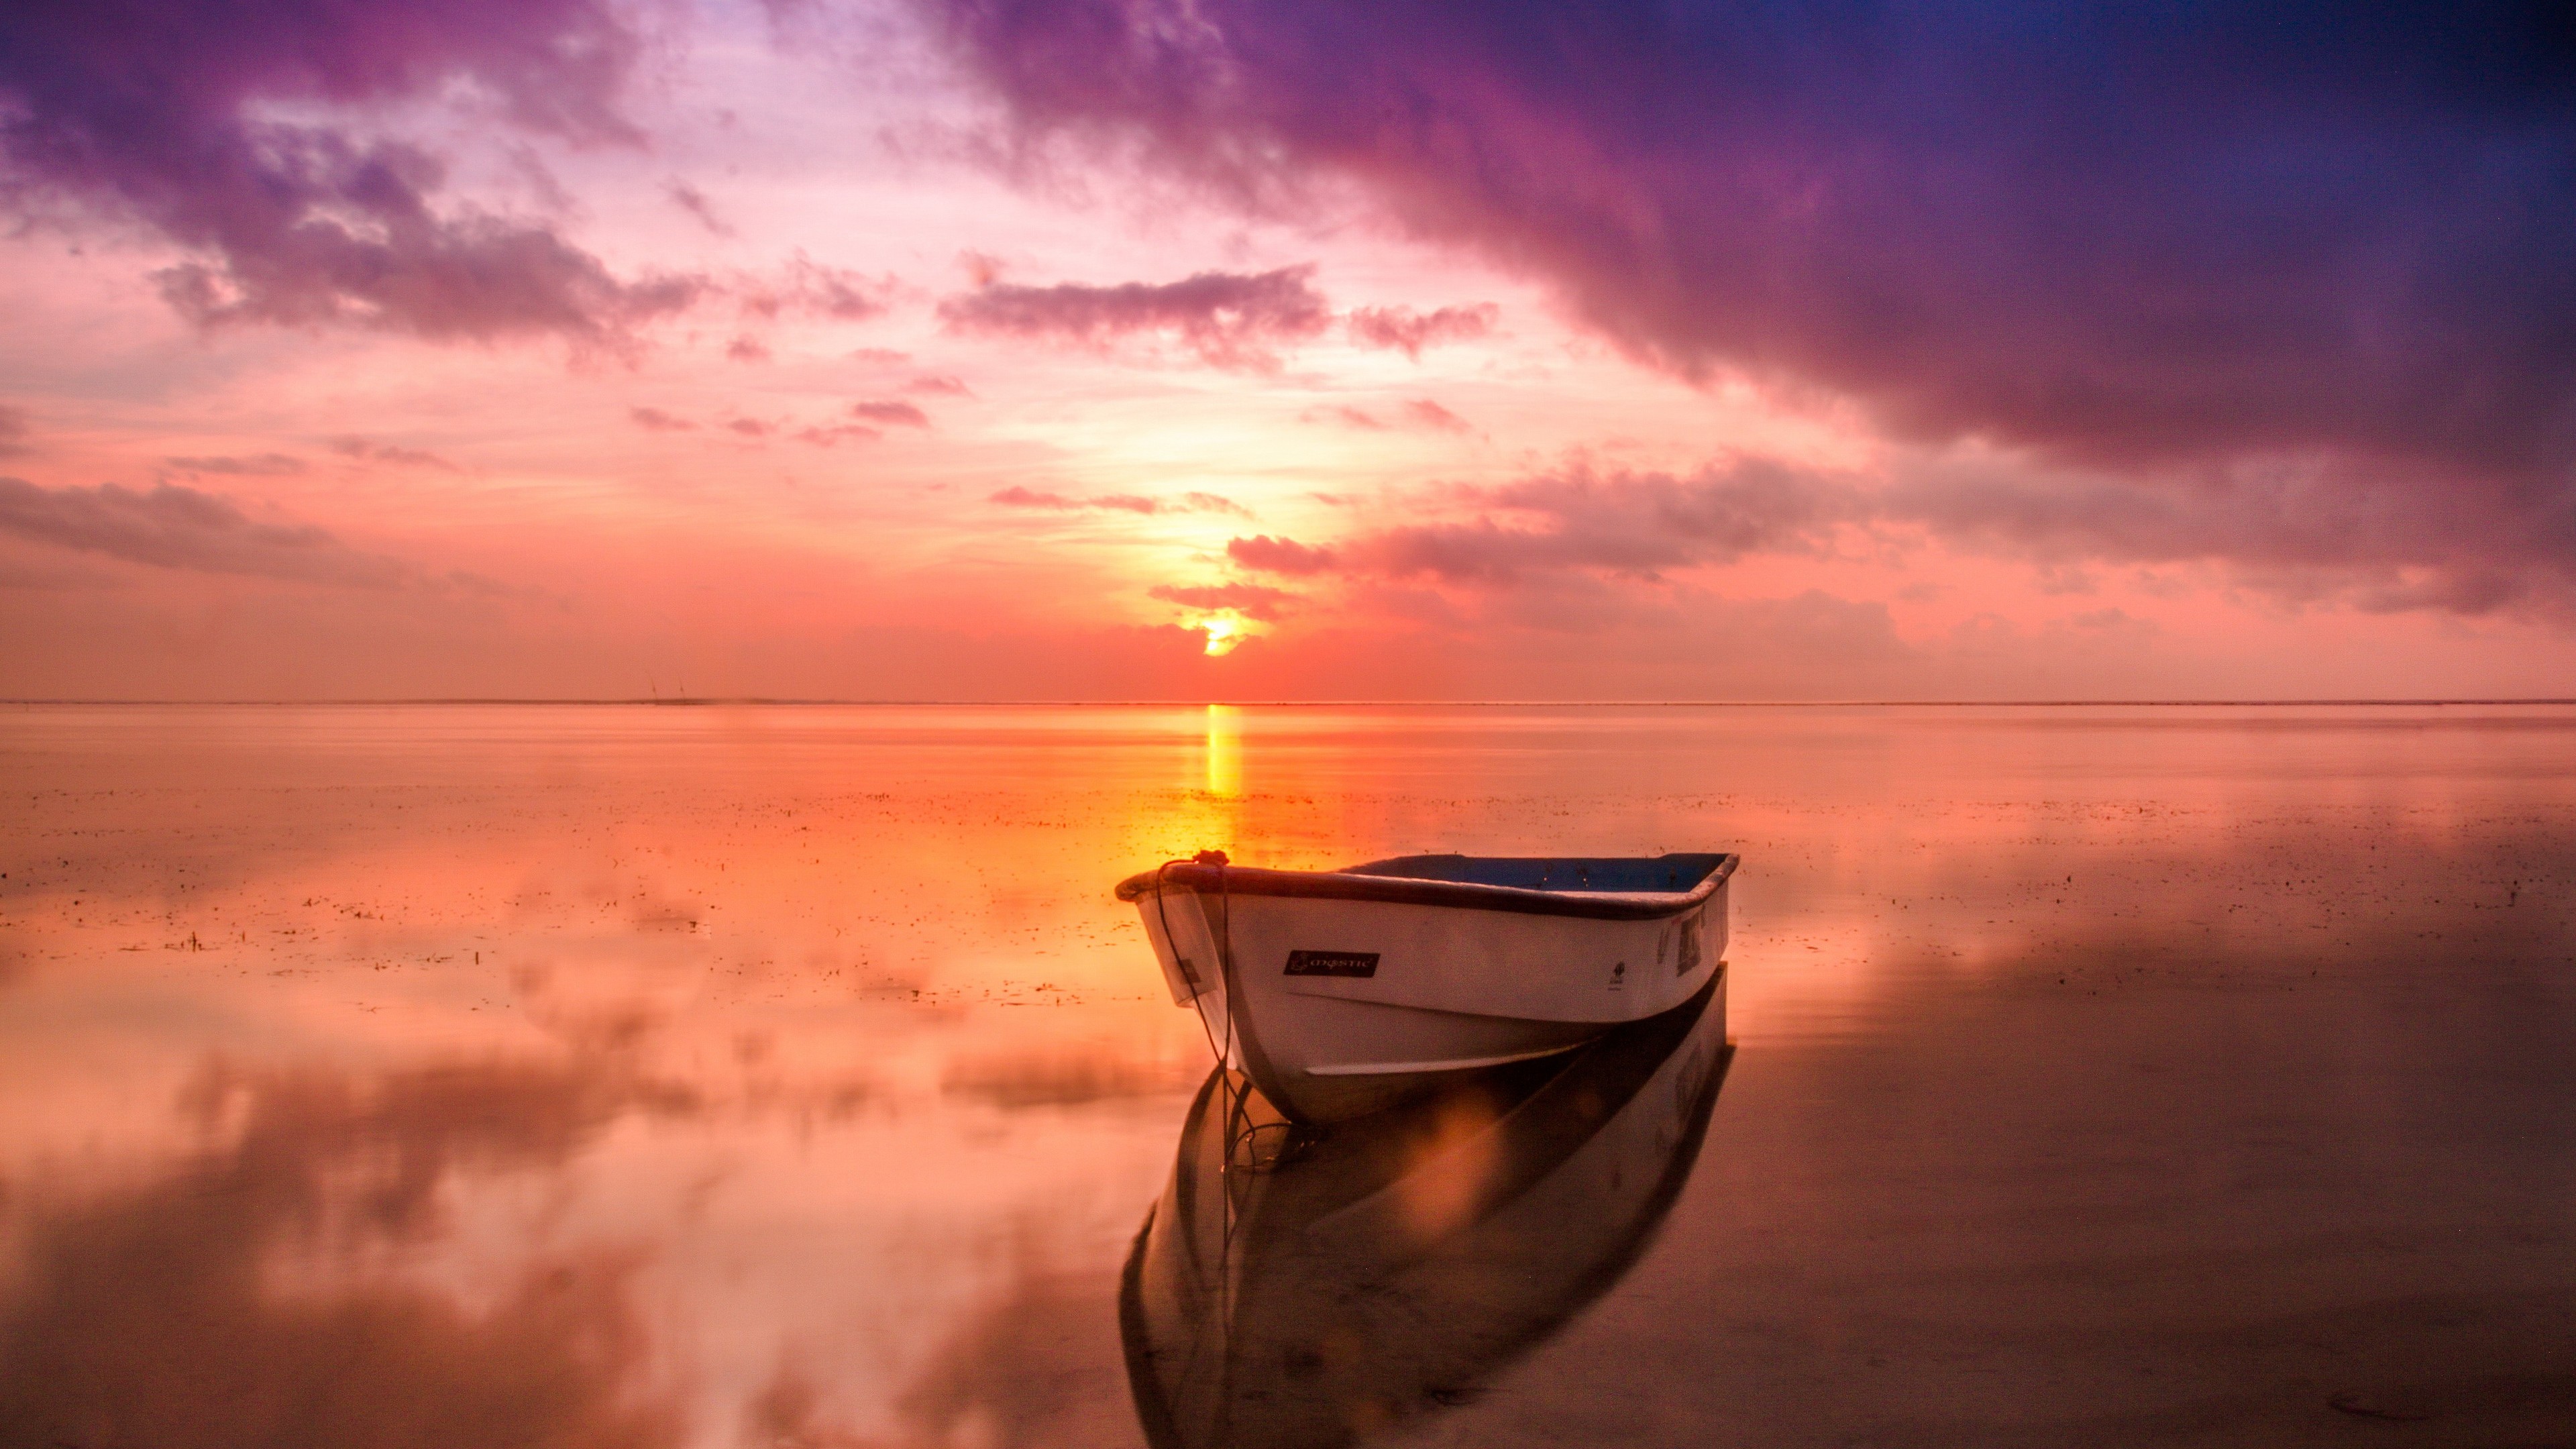
Vehicle type: Ships